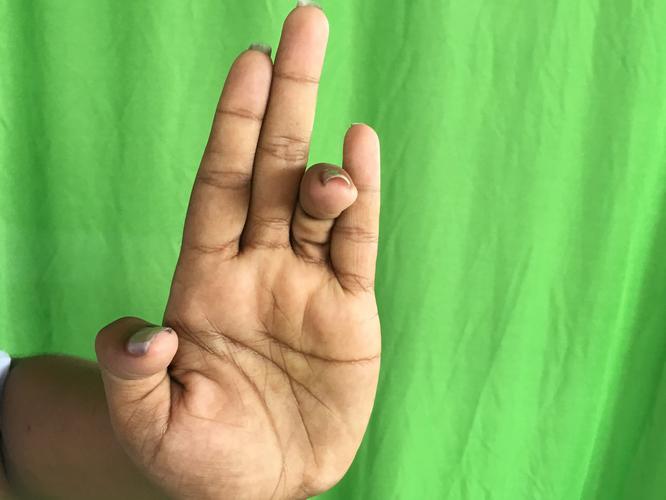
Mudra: Tripathaka
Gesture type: single_hand